Force 2

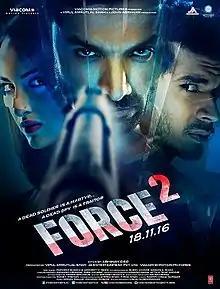
Theatrical release poster

Force 2 is a 2016 Indian Hindi-language action thriller film directed by Abhinay Deo and produced by Vipul Amrutlal Shah. The film features John Abraham, Tahir Raj Bhasin and Sonakshi Sinha in the lead roles. It is the sequel to the 2011 film "Force" and the second installment of the "Force" film series.